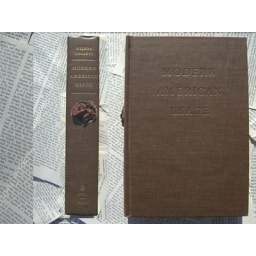
title: Modern American Usage. spine: igneous rock found near black rock desert.